Project Mercury

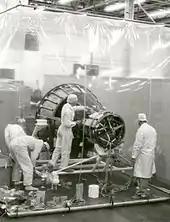
Spacecraft production in clean room at McDonnell Aircraft, St. Louis, 1960

The Mercury spacecraft design was modified three times by NASA between 1958 and 1959. After bidding by potential contractors had been completed, NASA selected the design submitted as "C" in November 1958. After it failed a test flight in July 1959, a final configuration, "D", emerged. The heat shield shape had been developed earlier in the 1950s through experiments with ballistic missiles, which had shown a blunt profile would create a shock wave that would lead most of the heat around the spacecraft. To further protect against heat, either a heat sink, or an ablative material, could be added to the shield. The heat sink would remove heat by the flow of the air inside the shock wave, whereas the ablative heat shield would remove heat by a controlled evaporation of the ablative material. After uncrewed tests, the latter was chosen for crewed flights. Apart from the capsule design, a rocket plane similar to the existing X-15 was considered. This approach was still too far from being able to make a spaceflight, and was consequently dropped. The heat shield and the stability of the spacecraft were tested in wind tunnels, and later in flight. The launch escape system was developed through uncrewed flights. During a period of problems with development of the landing parachutes, alternative landing systems such as the Rogallo glider wing were considered, but ultimately scrapped.